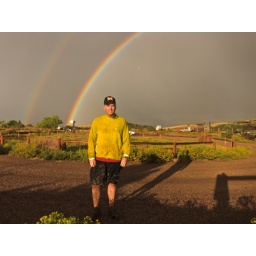
Muddy from an ill advised mountain bike ride in the rain.